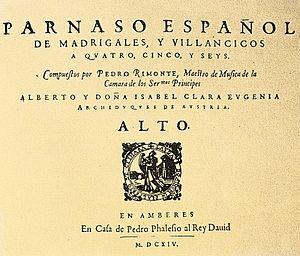
Pedro Ruimonte est un compositeur et musicien espagnol de la Renaissance qui passa une grande partie de sa carrière aux Pays-Bas.